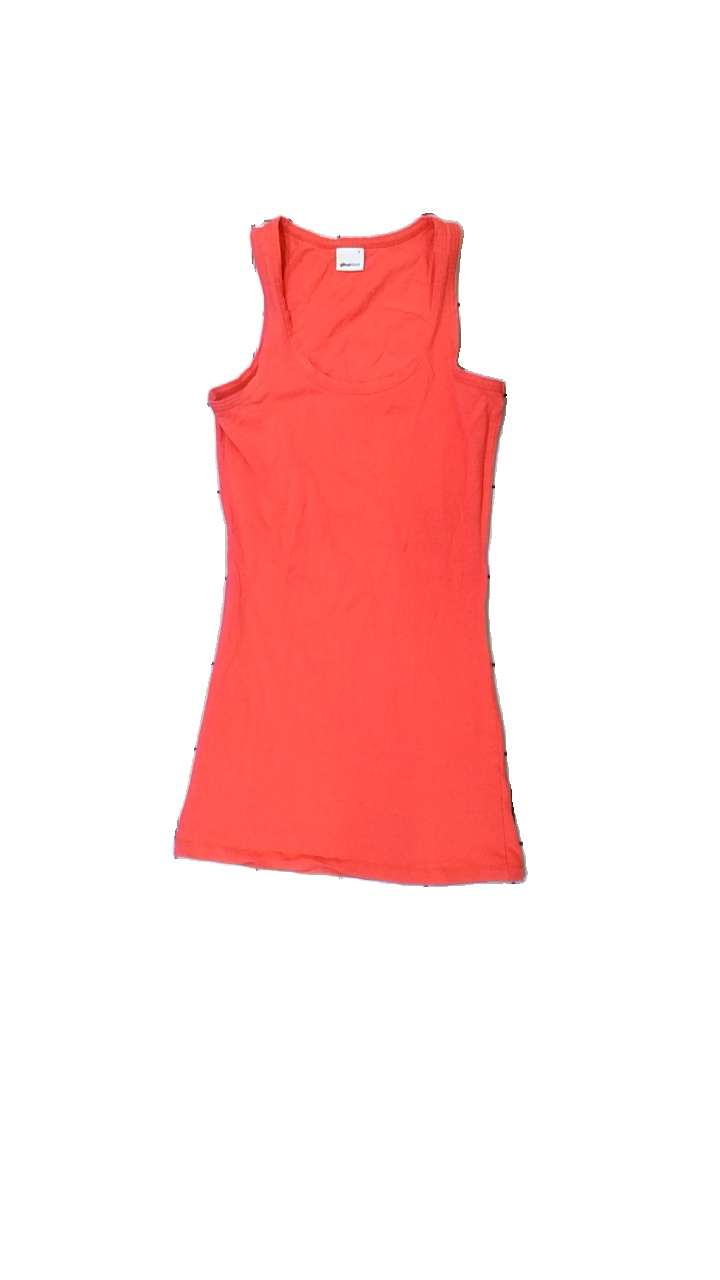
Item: Tank Top (Ladies)
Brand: Gina Tricot
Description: rosa linne
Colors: Pink
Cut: Regular
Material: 100% cotton
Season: All
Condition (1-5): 5
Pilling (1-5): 5
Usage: Reuse
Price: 50-100